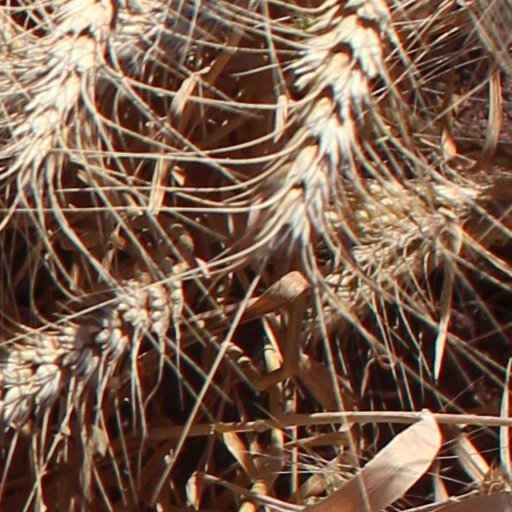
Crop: wheat